Kelly McGillis

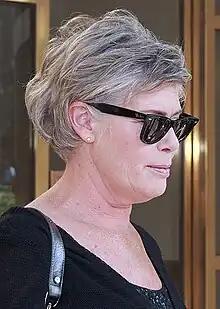
McGillis at the 2010 Toronto International Film Festival

In 1987, McGillis acted in the romance film "Made in Heaven," directed by Alan Rudolph, which was produced by Lorimar Productions.